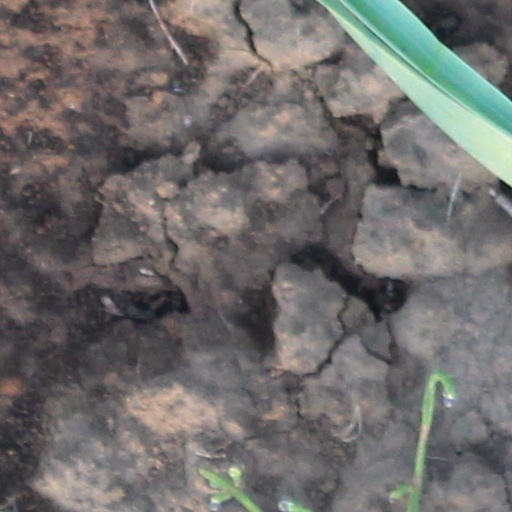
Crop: wheat